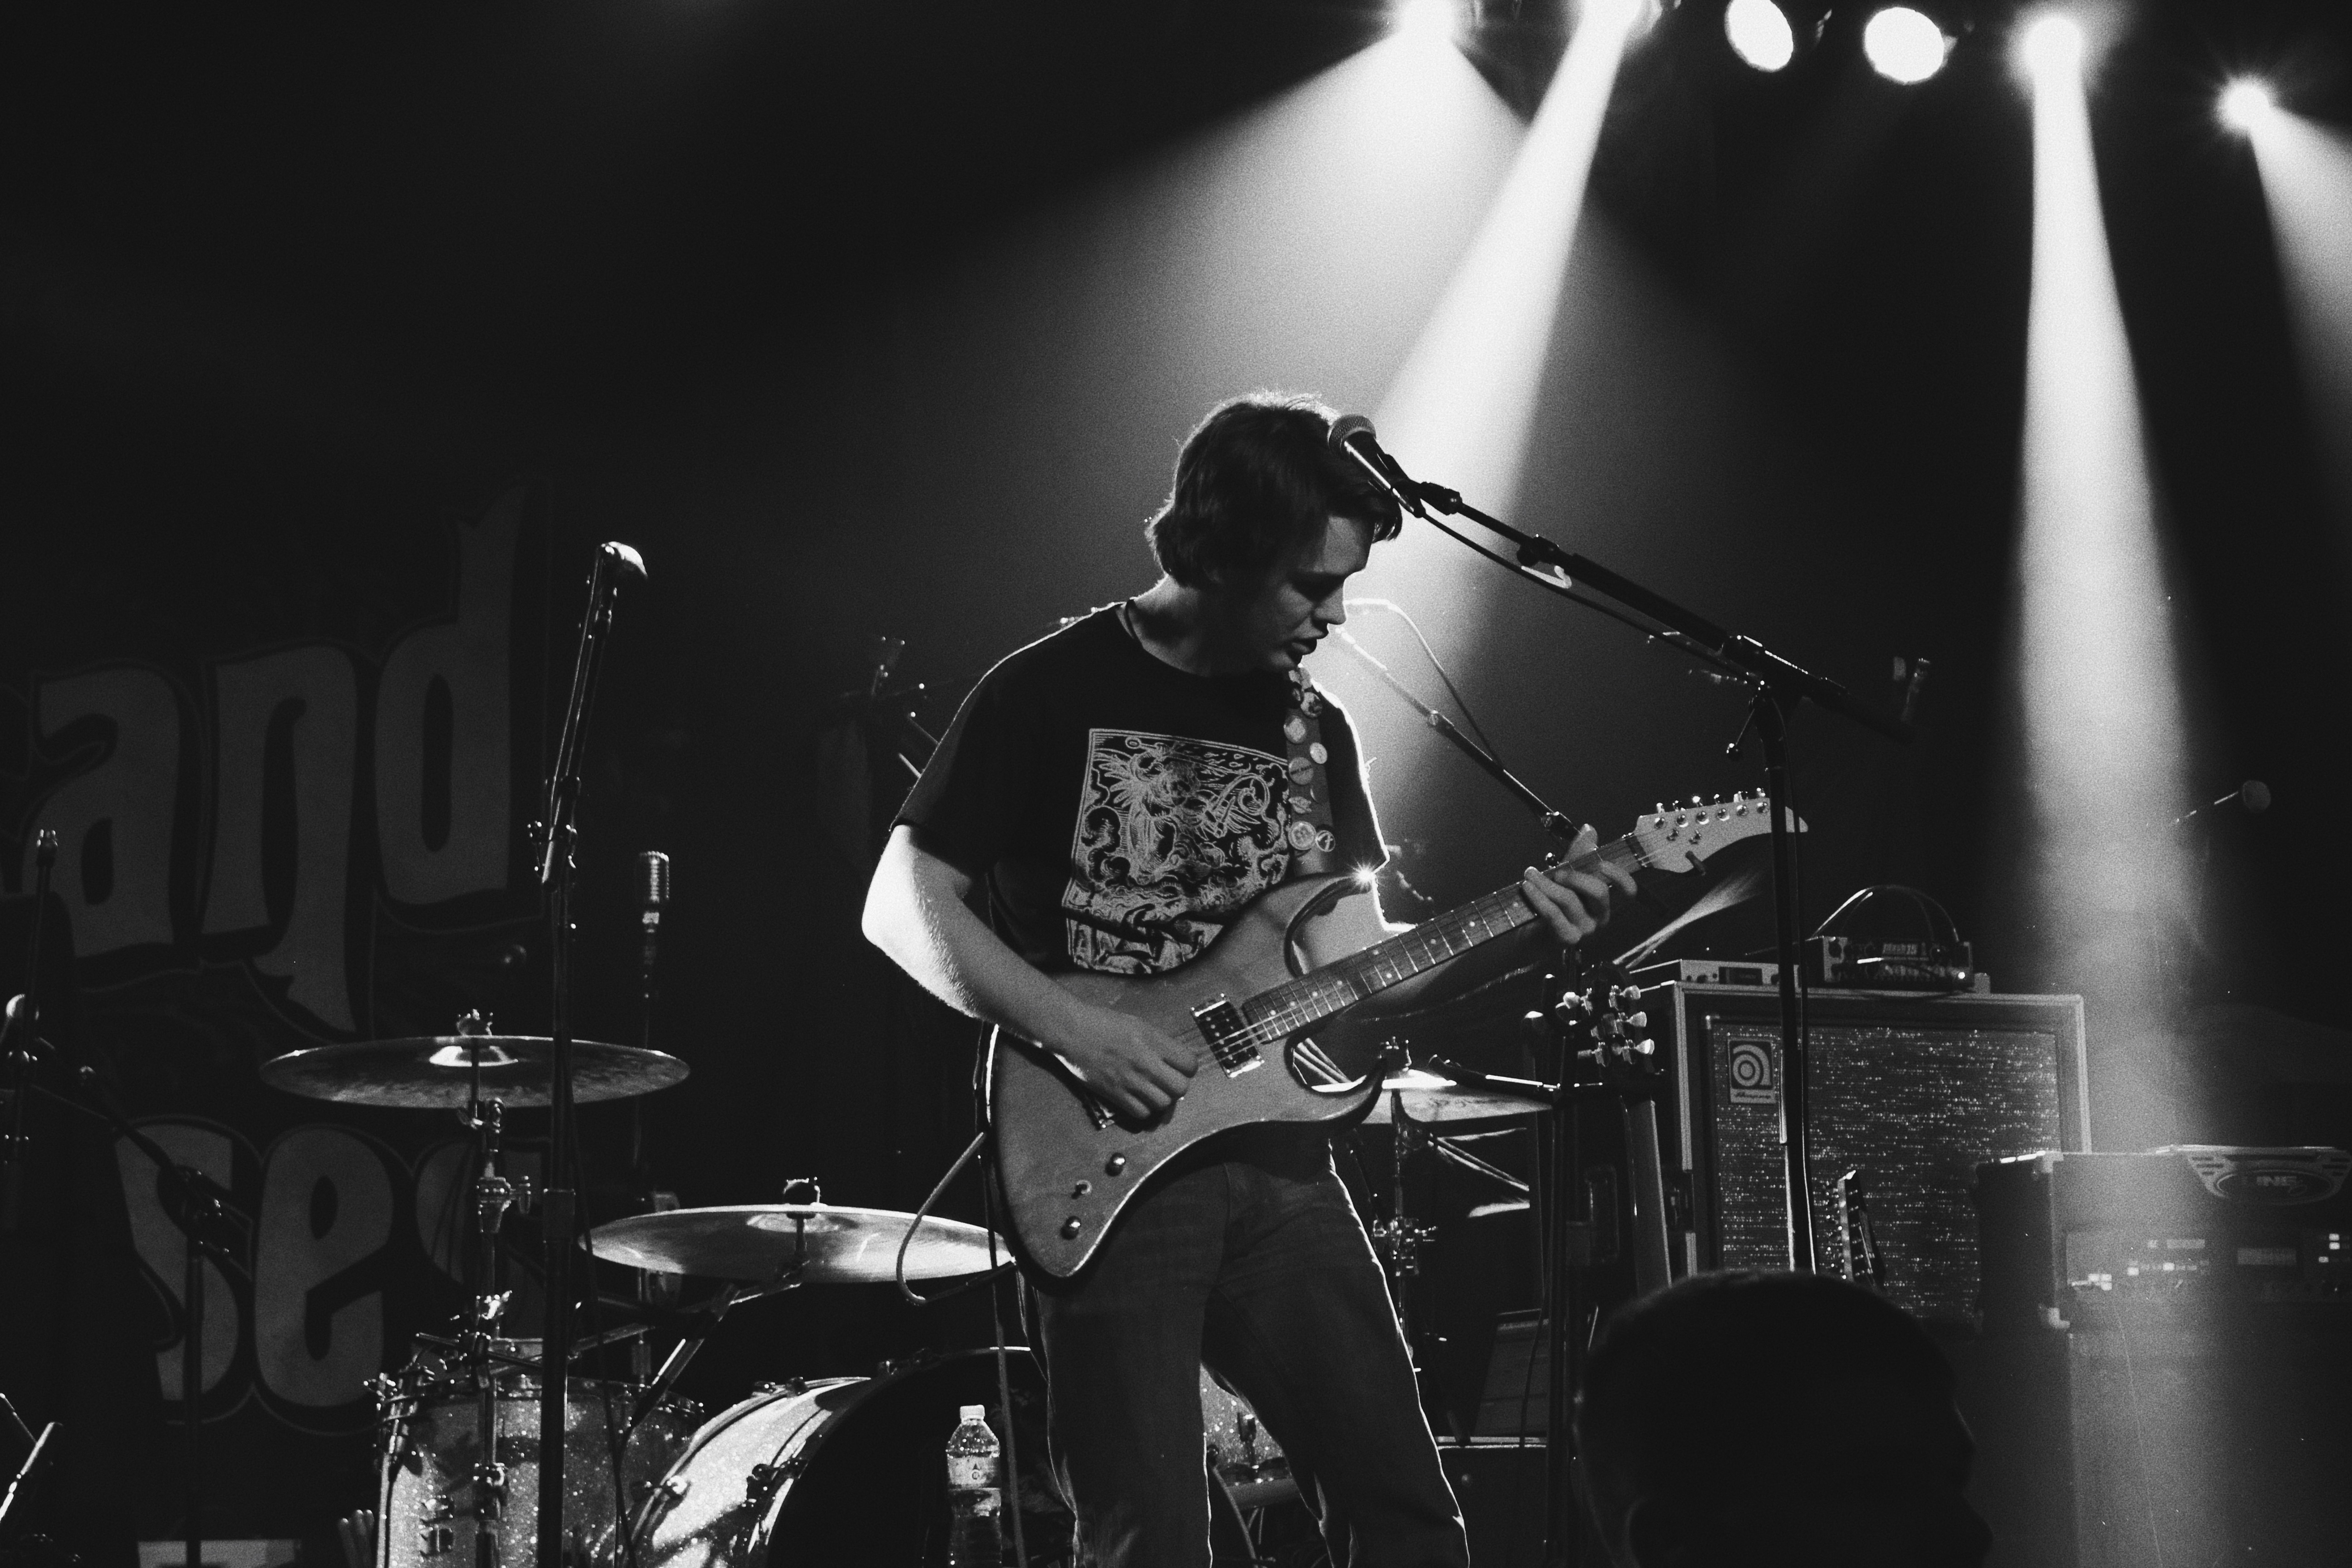
music, black and white, guitar, concert, band, musician, black, monochrome, drum, stage, performance, bassist, singing, guitarist, drums, drummer, entertainment, performing arts, singer songwriter, rock concert, monochrome photography, musical ensemble